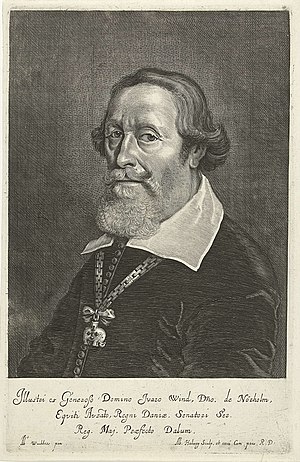
Iver Vind
Iver Vind var en dansk rigsråd. Han var søn af Jakob Vind til Grundet og Else Jørgensdatter Høg.